Sendai City Museum

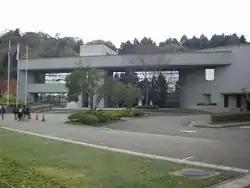

The is the main museum of Sendai, Japan, and is located in the former Third Bailey of Sendai Castle.